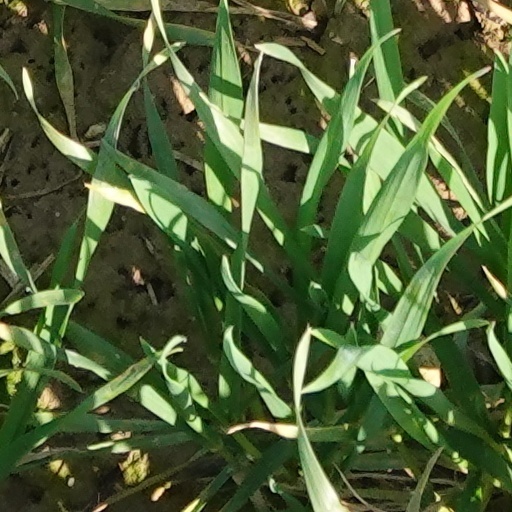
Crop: wheat